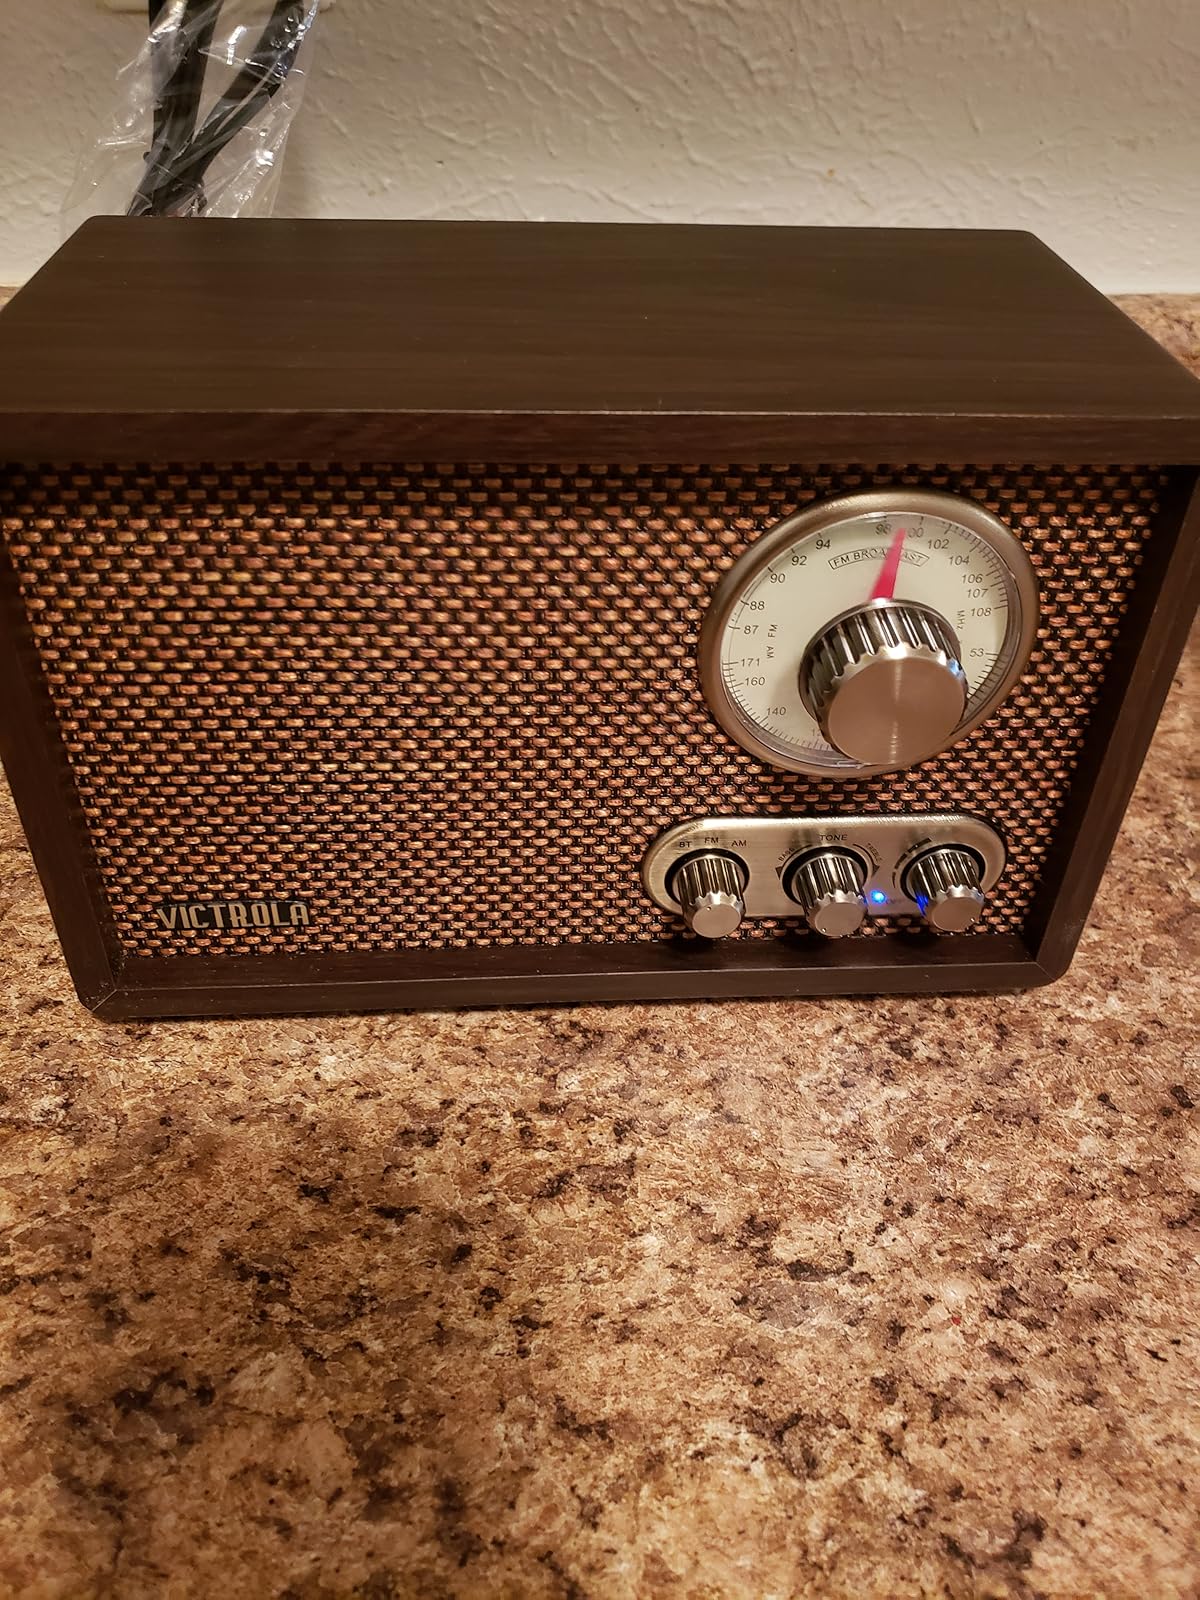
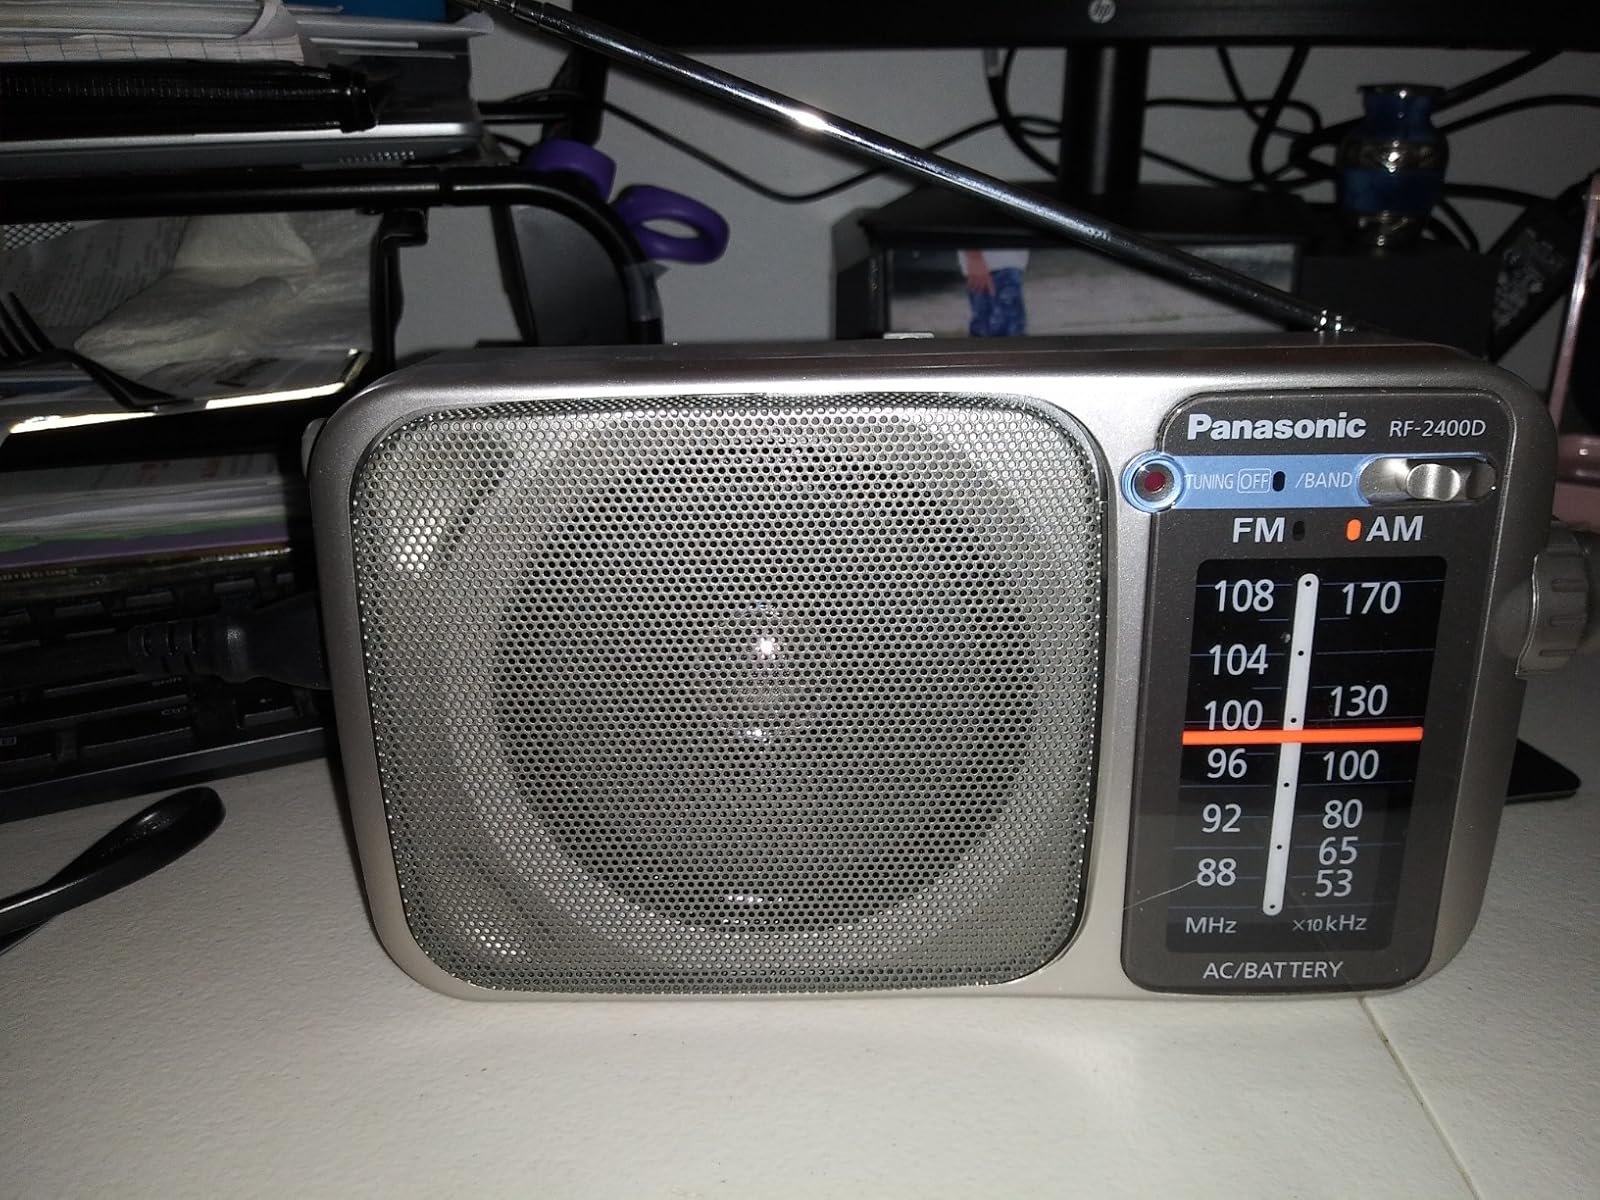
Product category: radio
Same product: no